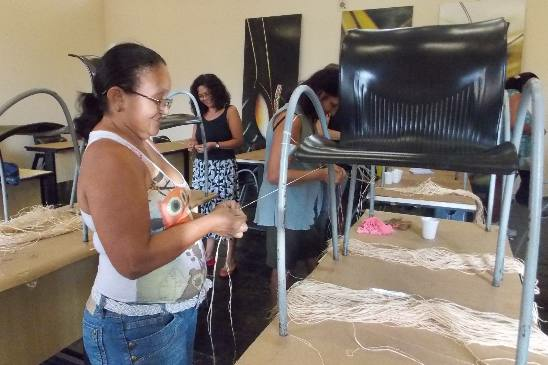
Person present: Yes